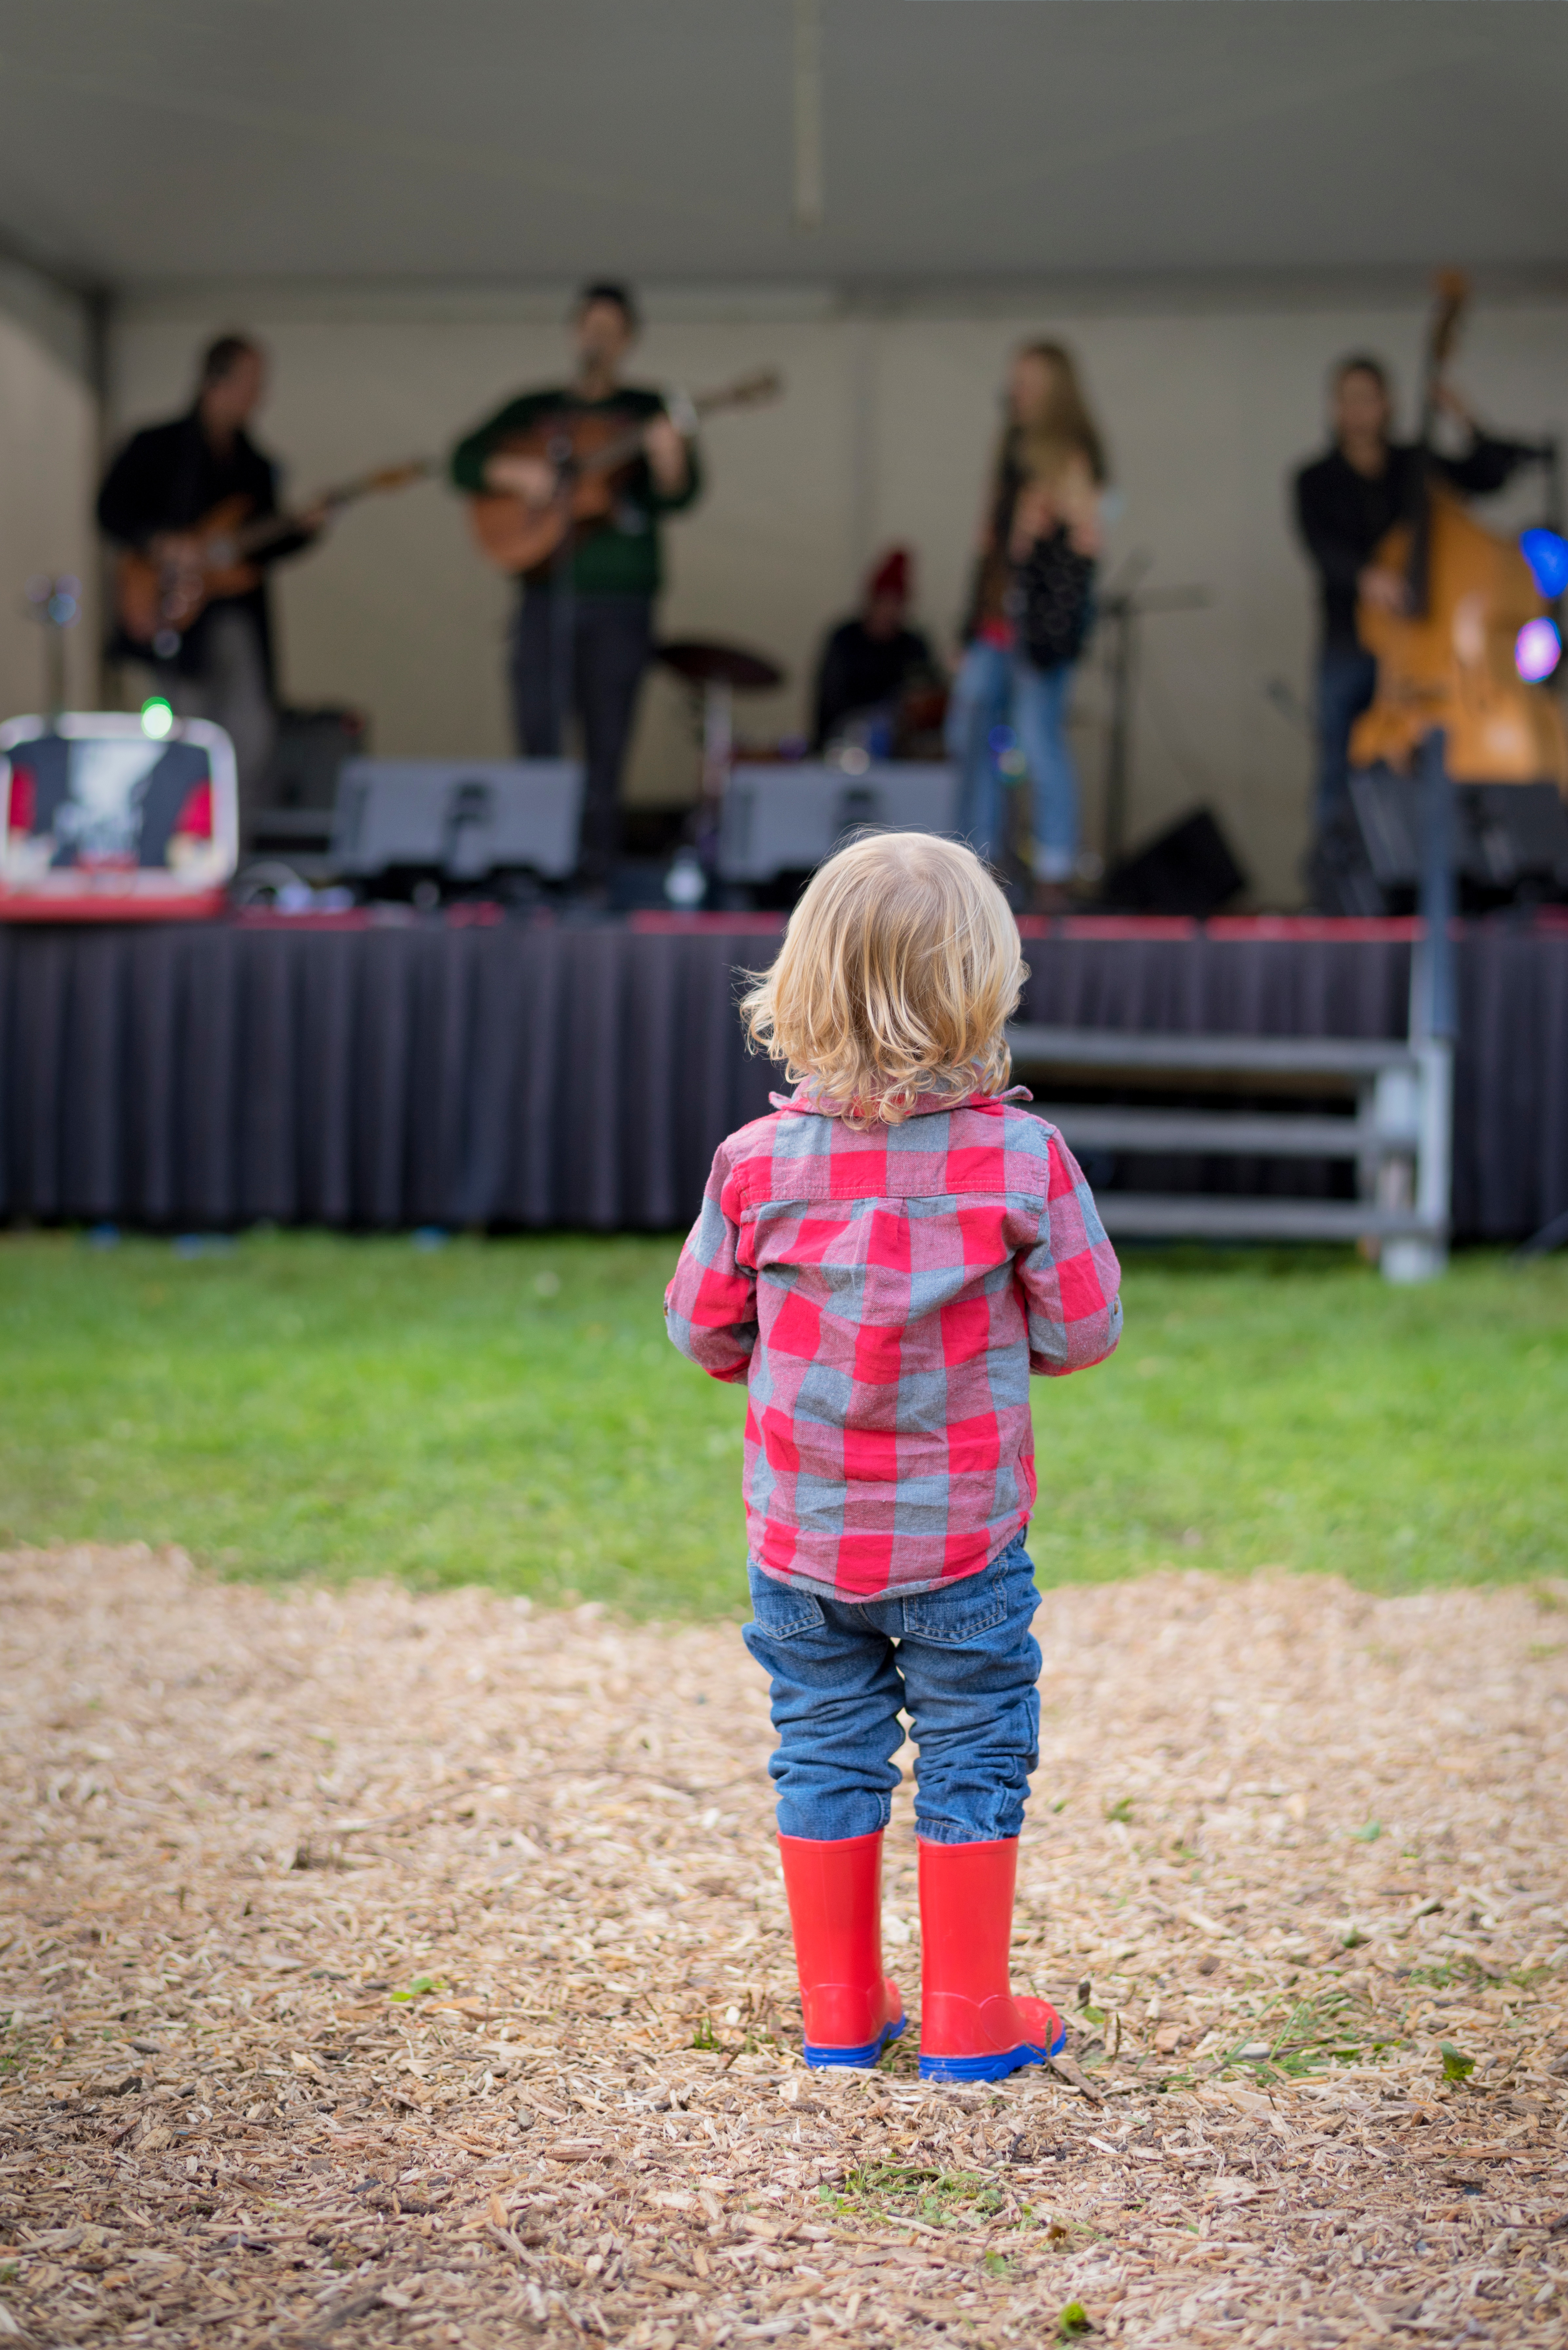
people, play, spring, child, fun, toddler